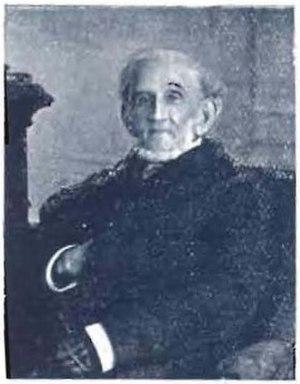
Isidoro de María Gómez, né à Montevideo le 2 janvier 1815 et mort dans la même ville le 16 août 1906, était un écrivain, historien, journaliste, professeur et homme politique uruguayen.